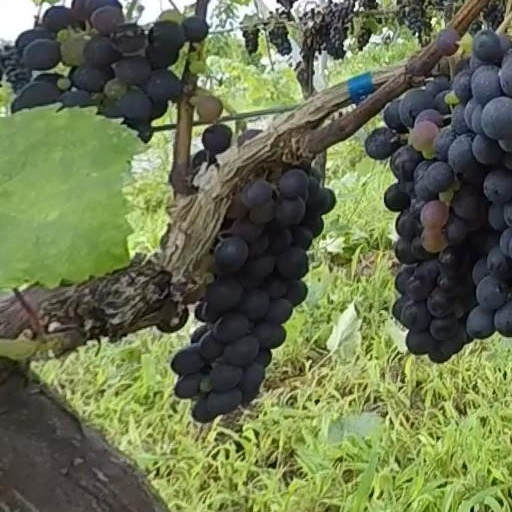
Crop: grape